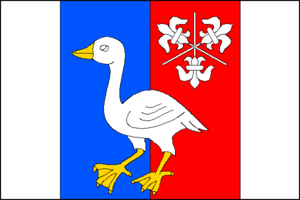
Dražůvky est une commune du district de Hodonín, dans la région de Moravie-du-Sud, en République tchèque. Sa population s'élevait à 278 habitants en 2017.